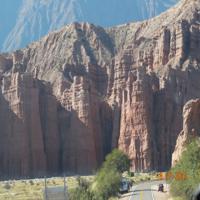
Weather: sun or clear